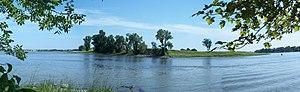
Île Bonfoin vue de l'île Haynes
L'archipel d'Hochelaga est un groupe de 320 îles au confluent du fleuve Saint-Laurent et de la rivière des Outaouais. Il est le cœur de la région métropolitaine de Montréal dans le sud-ouest du Québec. L'archipel comprend toutes les îles sur la rivière des Mille-Îles, la rivière des Prairies et une partie du fleuve Saint-Laurent.